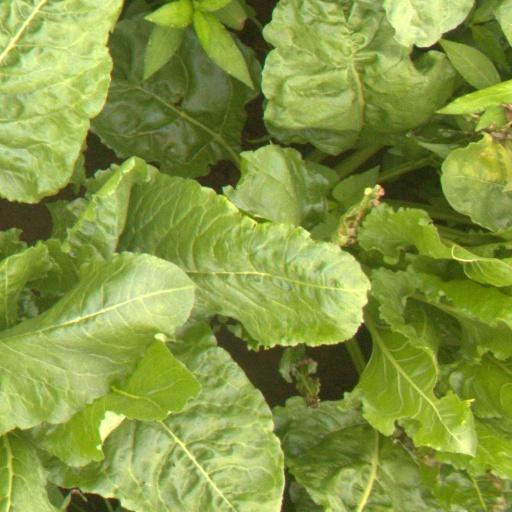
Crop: sugar beet